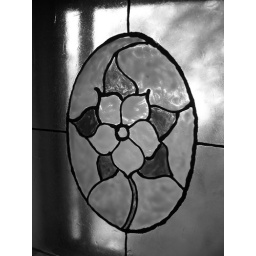
The idea of stained glass is for colored light. I took this in black and white. hmmm...